Carolina Morán

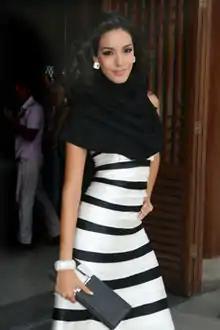

Carolina Morán Gordillo (born 30 December 30 1987) is a Mexican actress, model and beauty pageant titleholder who placed as the second runner-up in the 57th Miss World pageant on December 1, 2007, in Sanya, China.